Astrophysical X-ray source

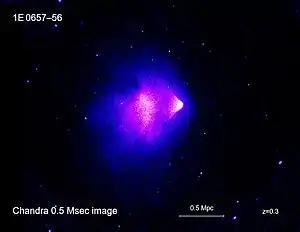
X-ray photo by Chandra X-ray Observatory of the Bullet Cluster. Exposure time was 140 hours. The scale is shown in megaparsecs. Redshift ("z") = 0.3, meaning its light has wavelengths stretched by a factor of 1.3.

Clusters of galaxies are formed by the merger of smaller units of matter, such as galaxy groups or individual galaxies. The infalling material (which contains galaxies, gas and dark matter) gains kinetic energy as it falls into the cluster's gravitational potential well. The infalling gas collides with gas already in the cluster and is shock heated to between 10 and 10 K depending on the size of the cluster. This very hot gas emits X-rays by thermal bremsstrahlung emission, and line emission from metals (in astronomy, 'metals' often means all elements except hydrogen and helium). The galaxies and dark matter are collisionless and quickly become virialised, orbiting in the cluster potential well.